Mermis nigrescens

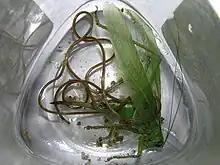
"M. nigrescens" emerging from a great green bush-cricket ("Tettigonia viridissima")

The adult male and female nematode mate in spring or summer. The male then dies and the female remains in the soil through fall and winter. During the following spring or summer the female emerges after a rainfall event while the landscape is still wet, often early in the morning. It then climbs vegetation, sometimes reaching 2 or 3 meters above the ground. It lays its eggs on plants. The eggs are dark brown or reddish, and are about half a millimetre long. The eggs attach to the plant via filaments called byssi. They are consumed by herbivores along with the plant tissue.